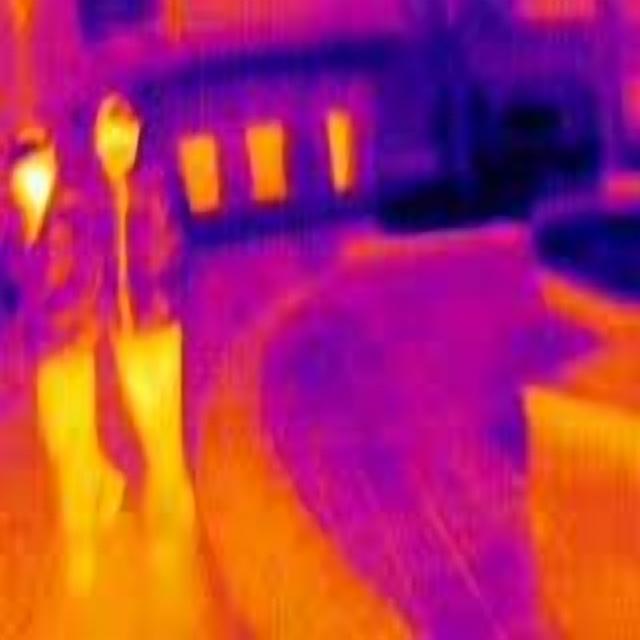
Detected objects:
label: person
label: person